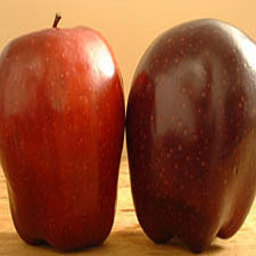
Label: Apple